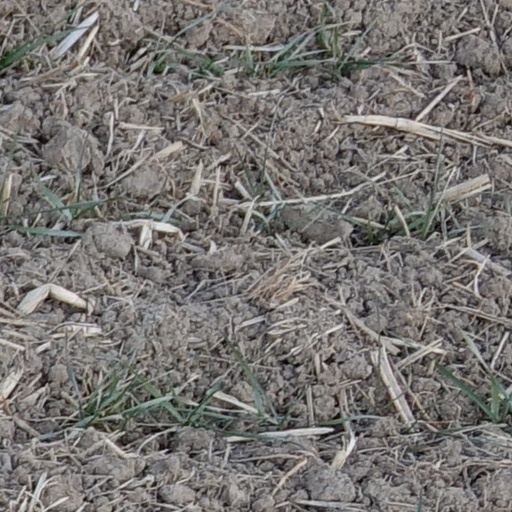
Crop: wheat